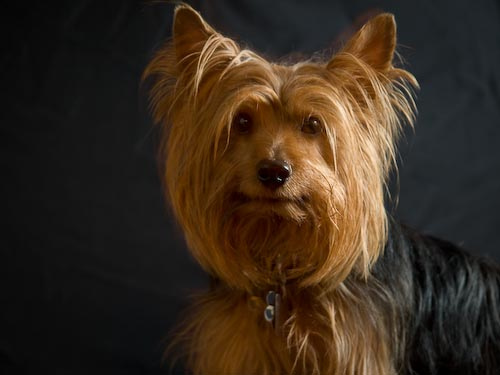
Animal: dog
Breed: yorkshire terrier